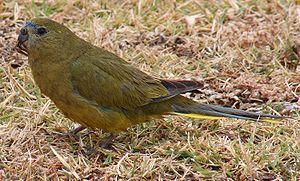
Ceci est une liste des oiseaux endémiques ou quasi-endémiques d'Australie.
La perruche des rochers est une espèce de perruches endémique des côtes de l'Australie-Méridionale et du sud de l'Australie occidentale et des îles environnantes. Il est très facile de la voir sur l'île Rottnest.